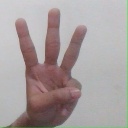
अक्षर: व